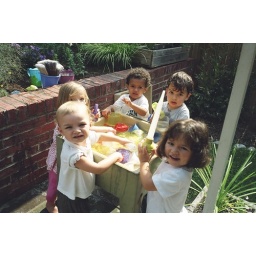
sensory table at the little red playschool in washington dc